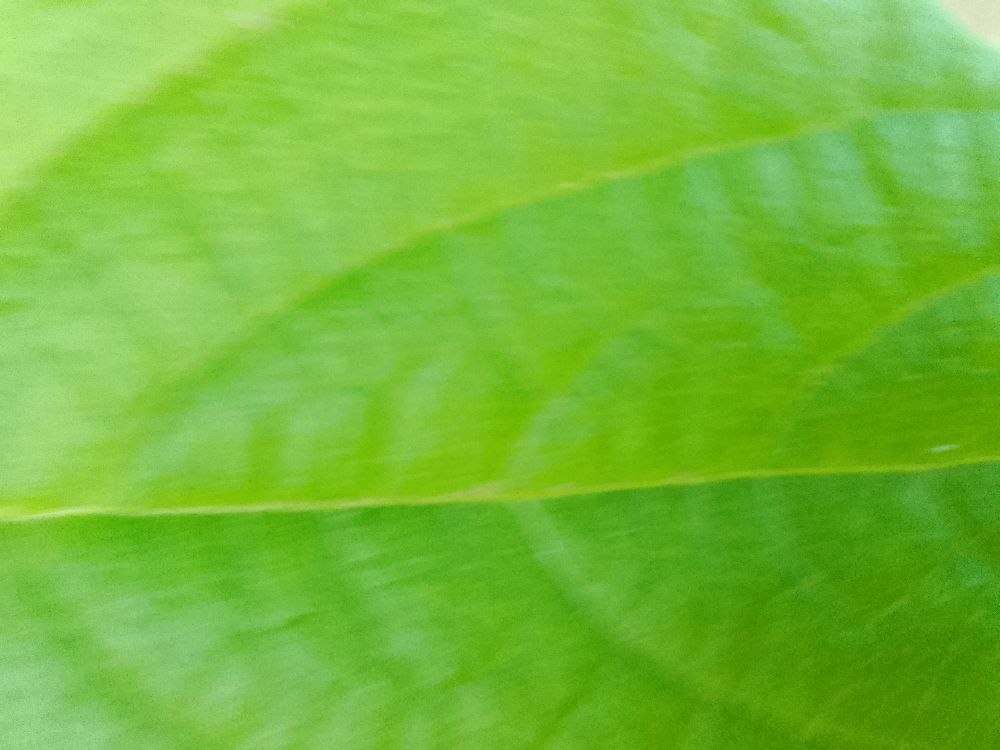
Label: healthy